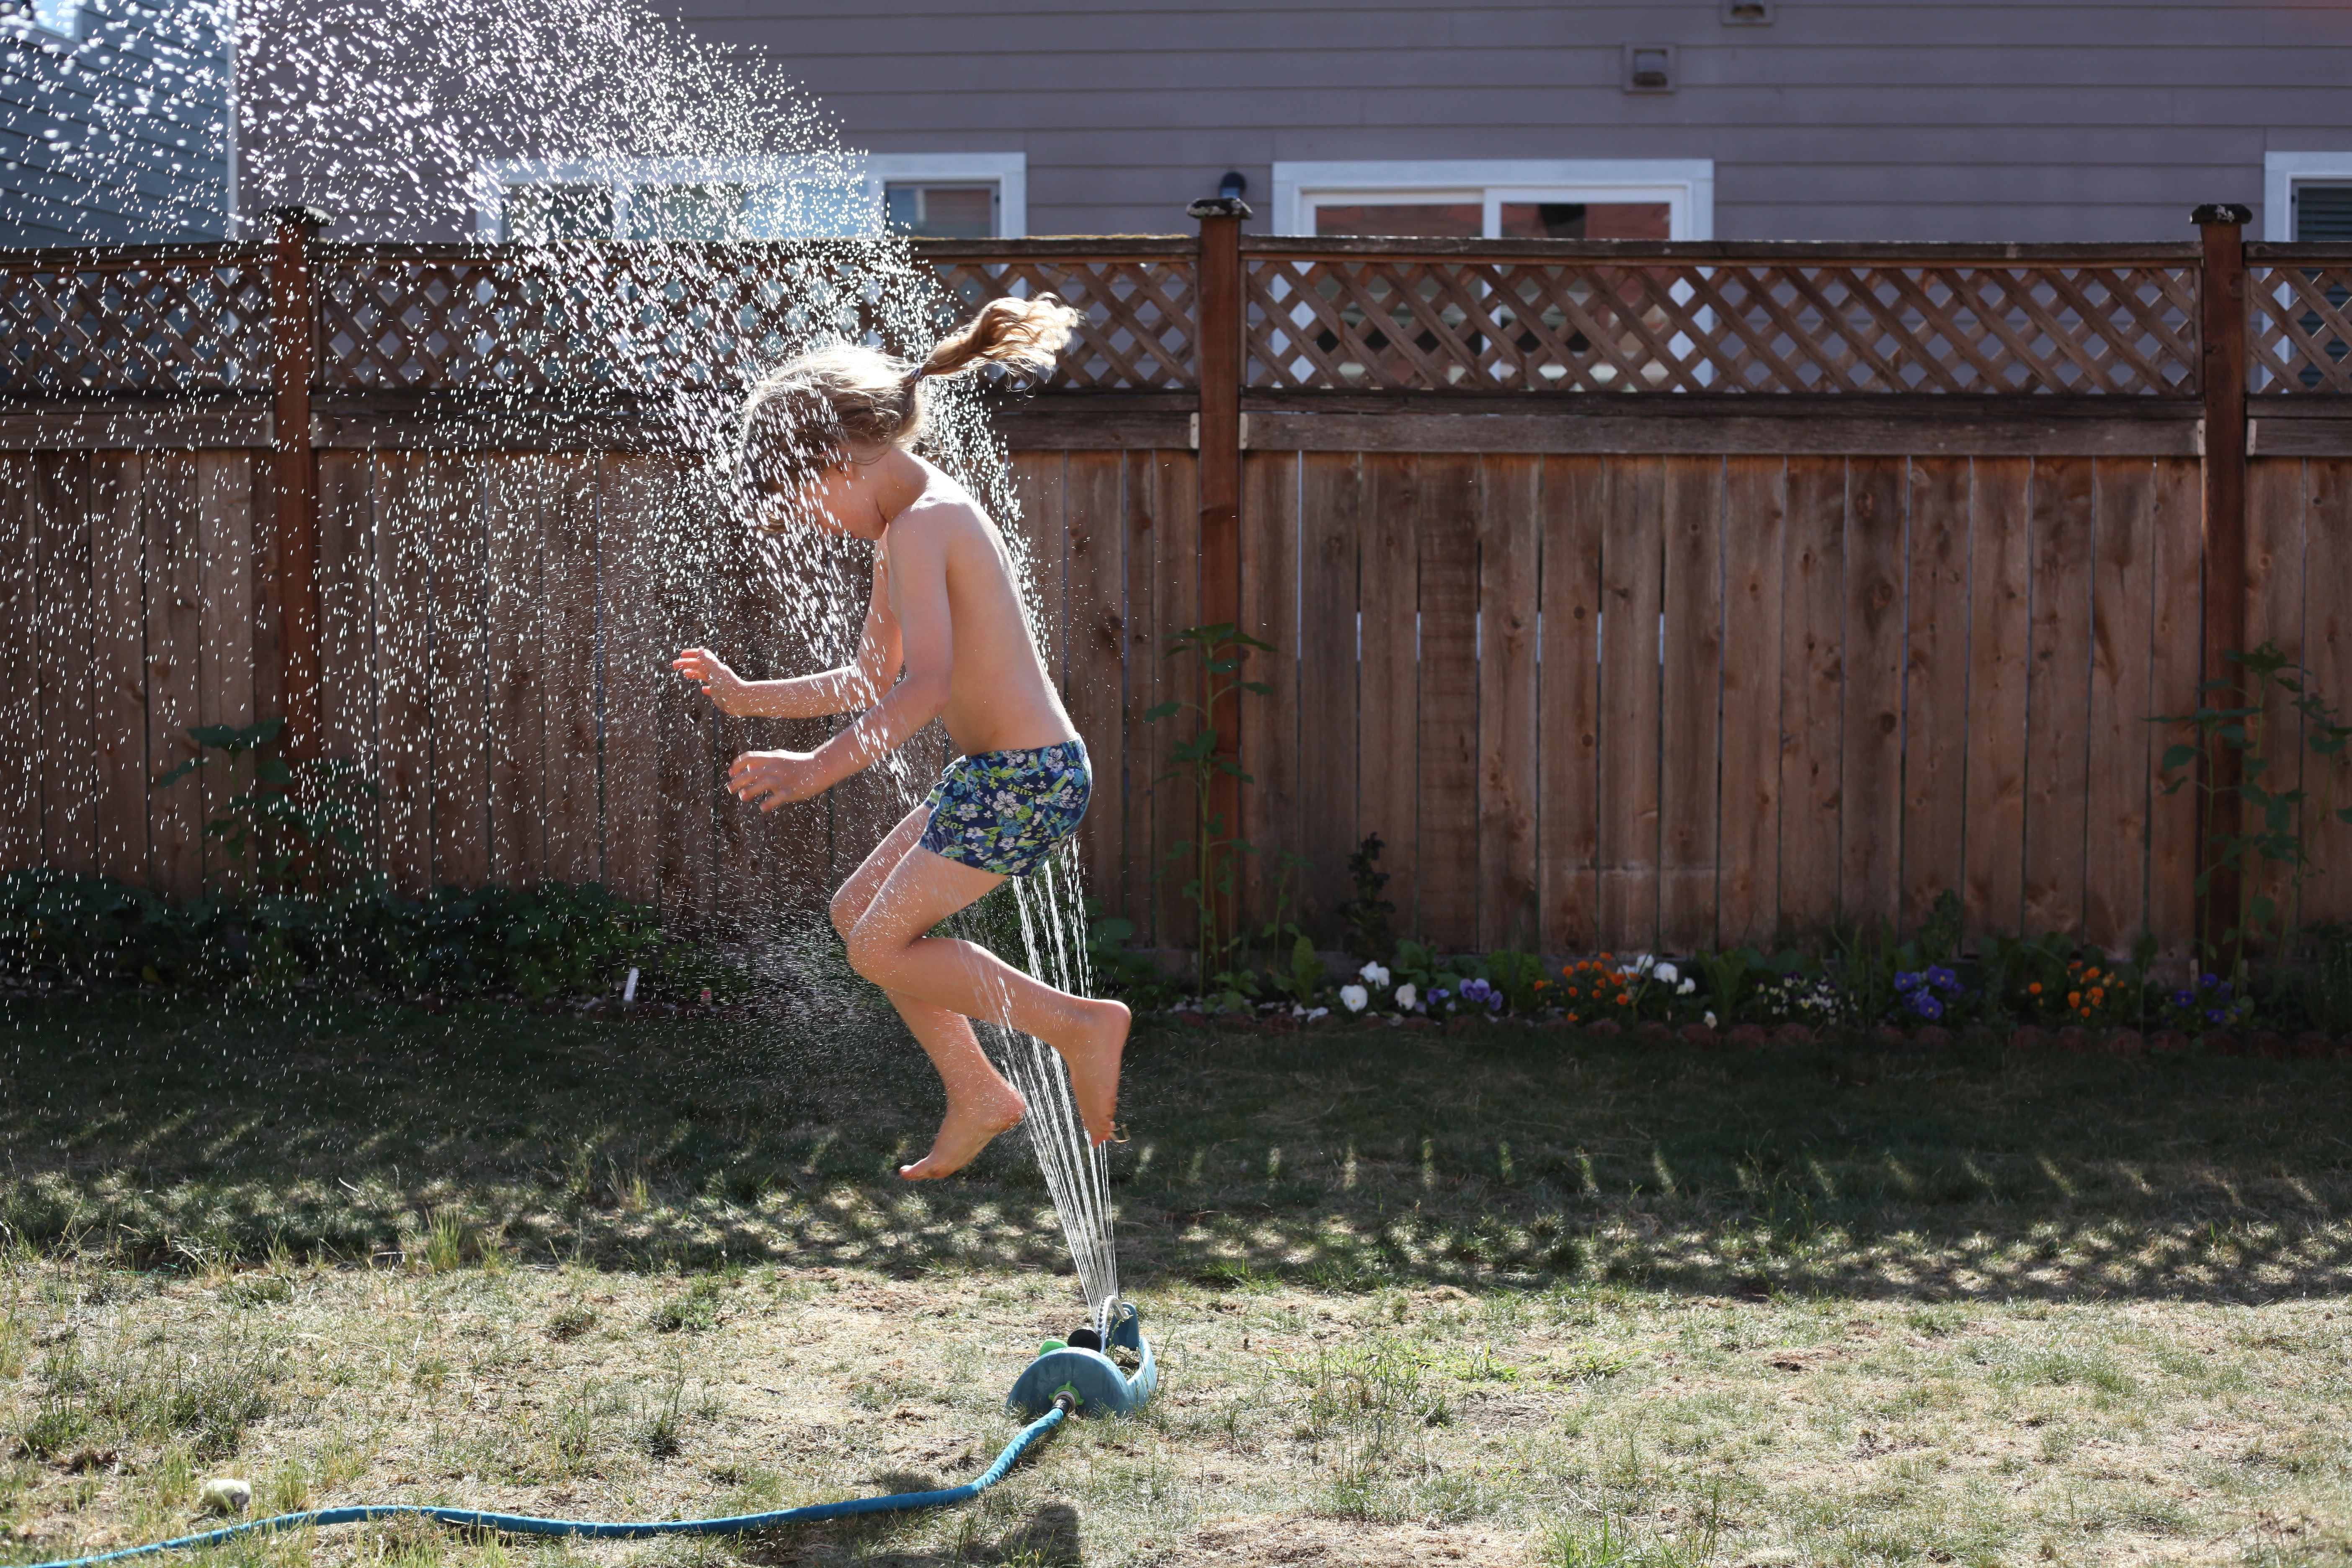
water, grass, fun, backyard, leg, yard, summer, fence, tree, lawn, plant, play, leisure, garden, chain link fencing